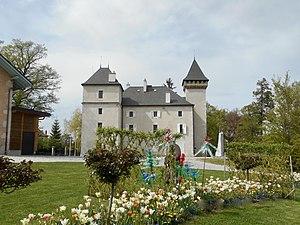
Parc et château de l'Échelle‎, printemps 2019.
Le château de l'Échelle est une ancienne maison forte du XIVᵉ siècle, qui se dresse sur la commune de La Roche-sur-Foron, une commune française, dans le département de Haute-Savoie en région Auvergne-Rhône-Alpes. Son parc répertorié à inventaire général du patrimoine culturel.
La Roche-sur-Foron est une commune française située dans le département de la Haute-Savoie, en région Auvergne-Rhône-Alpes. Elle fait partie de l'agglomération transfrontalière du Grand Genève. Centre urbain de la communauté de communes du pays Rochois, la commune comptait 11 339 habitants en 2017, ce qui en fait la quatorzième ville haut-savoyarde pour le nombre d'habitants.